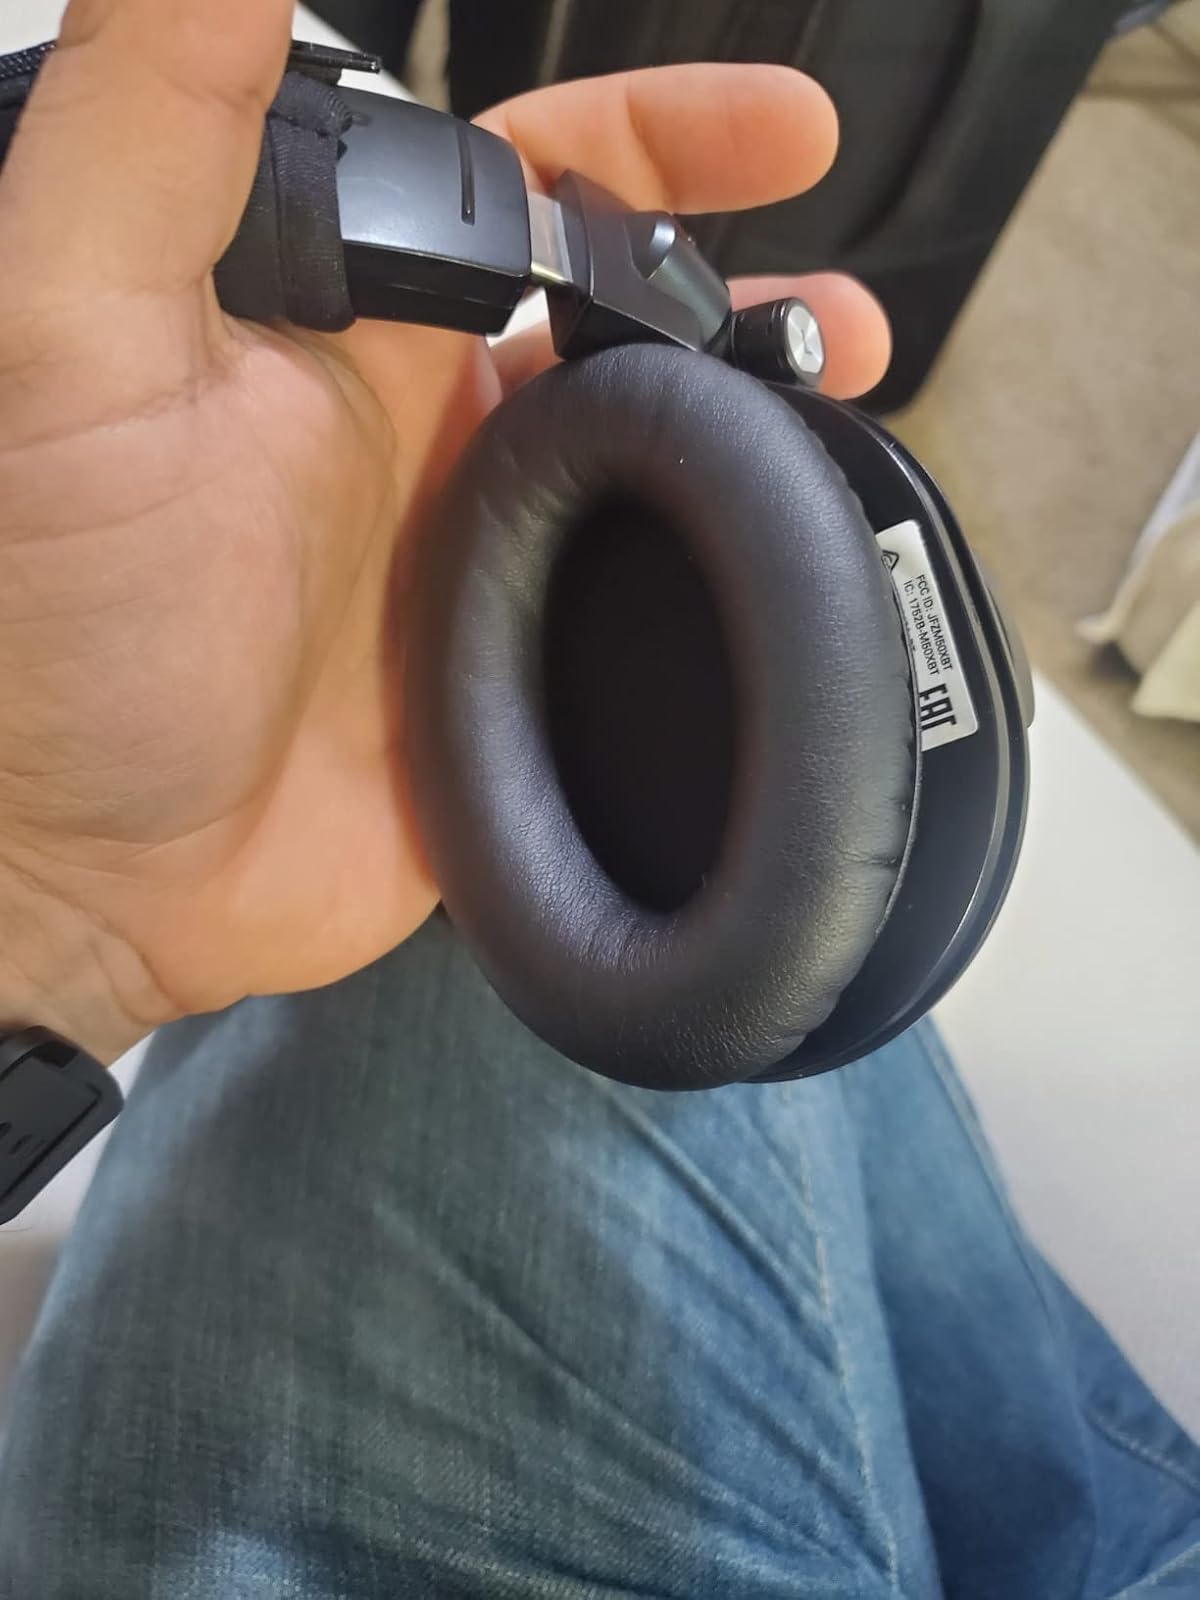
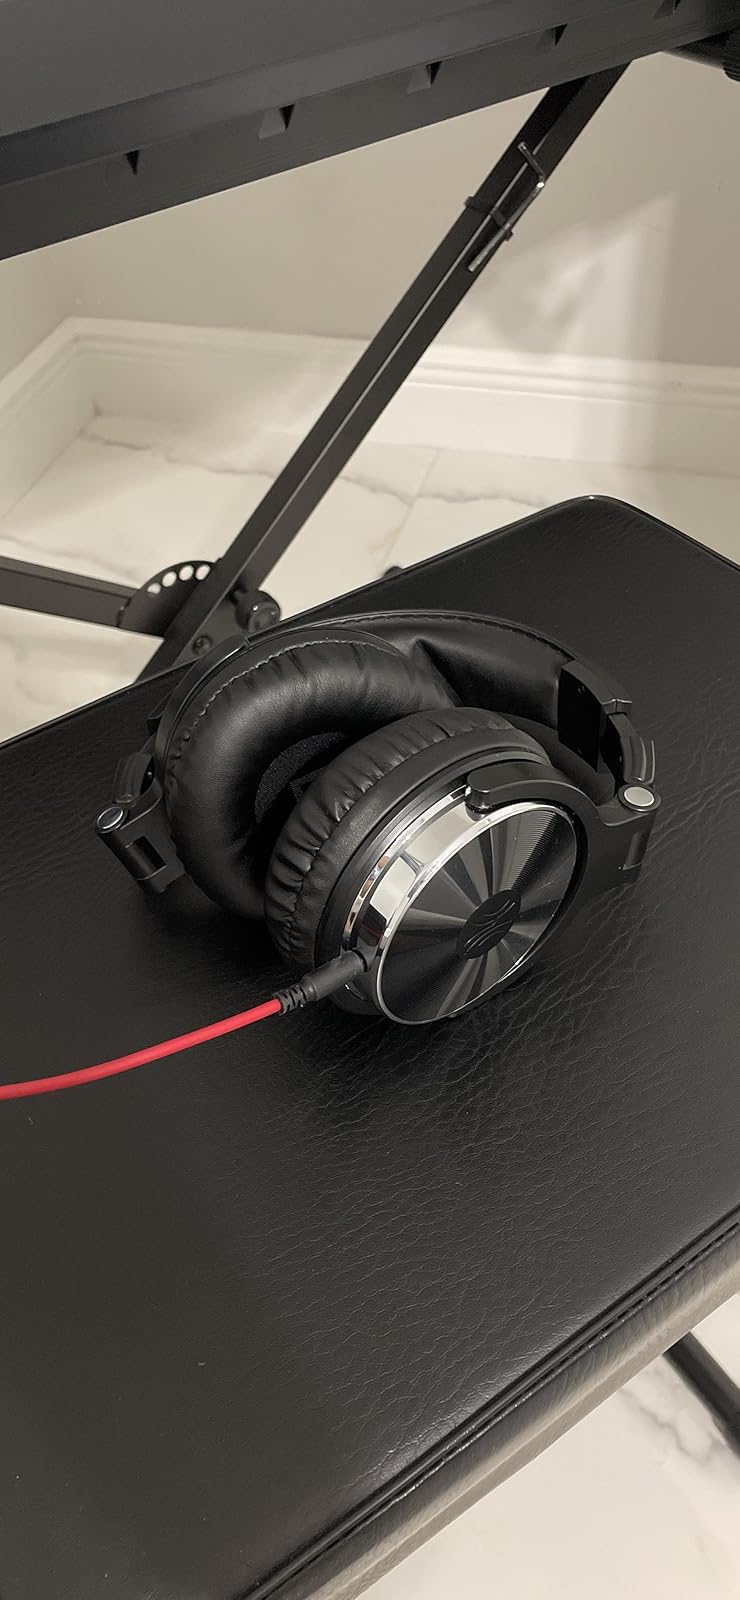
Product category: headphones
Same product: no